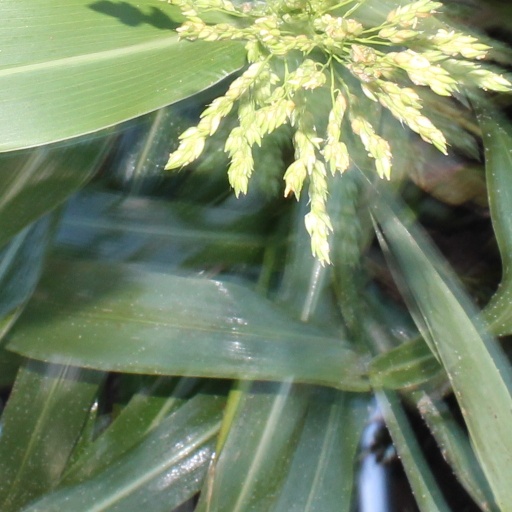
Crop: sorghum